Grzegorz Myszkowski

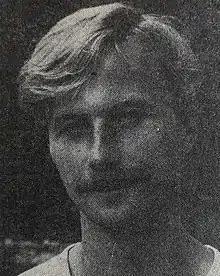

Grzegorz Marek Myszkowski (born 18 April 1961) is a Polish windsurfer. He competed in the men's Division II event at the 1988 Summer Olympics, finishing in 17th place.